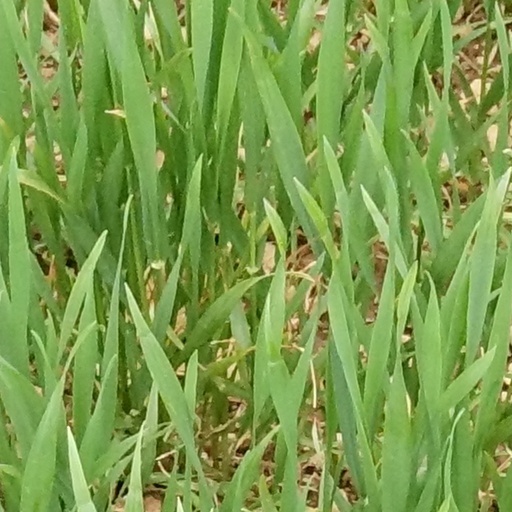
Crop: wheat